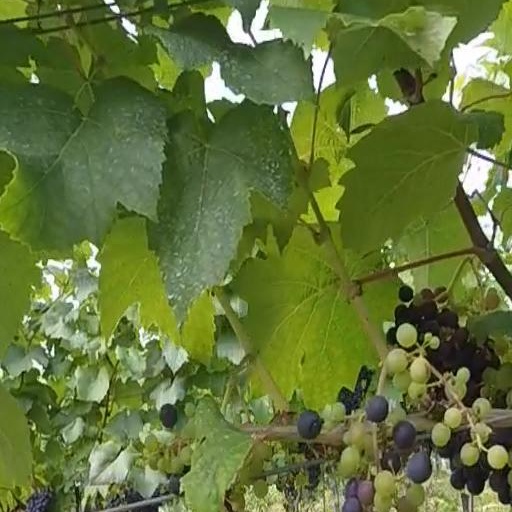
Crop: grape